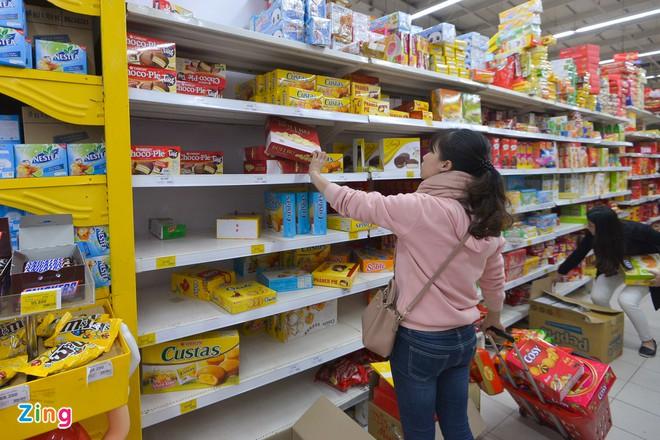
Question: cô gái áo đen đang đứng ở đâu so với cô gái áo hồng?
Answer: đang đứng bên phải cô gái áo hồng